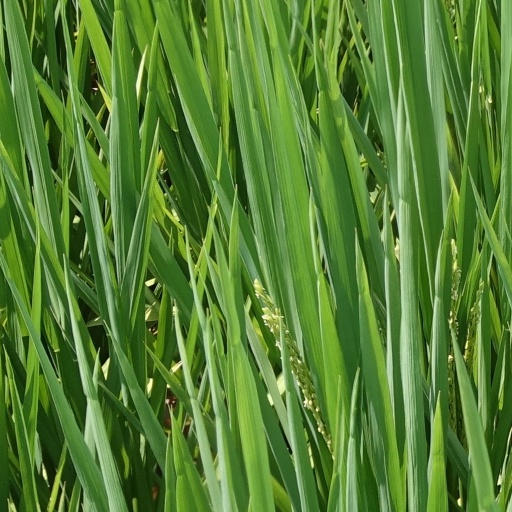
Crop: rice